Nanyang railway station

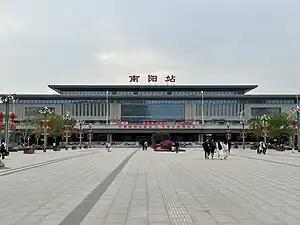
Nanyang railway station in 2023

Nanyang railway station ( is a first-class railway station in Nanyang, Henan, China on the Nanjing–Xi'an railway and Jiaozuo–Liuzhou railway operated byt China Railway Zhengzhou Group.